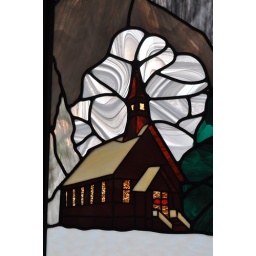
church detail - frost on the tree in the background